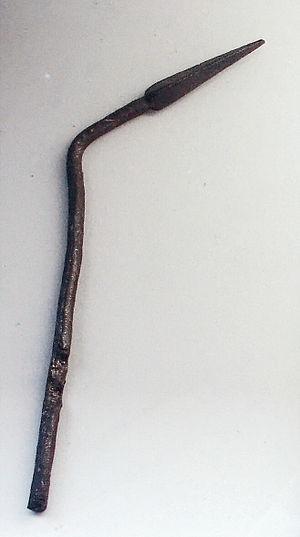
L'armée des origines de la Ville à la fin de la République romaine permet à Rome d'imposer sa suprématie sur les villes et les peuples voisins du Latium aux Vᵉ et IVᵉ siècles av. J.-C., puis de se lancer dans la conquête de l'Italie aux IVᵉ et IIIᵉ siècles av. J.-C. et enfin de la Méditerranée du IIIᵉ au Iᵉʳ siècle av. J.-C. avant de jouer un rôle dans les guerres civiles républicaines.